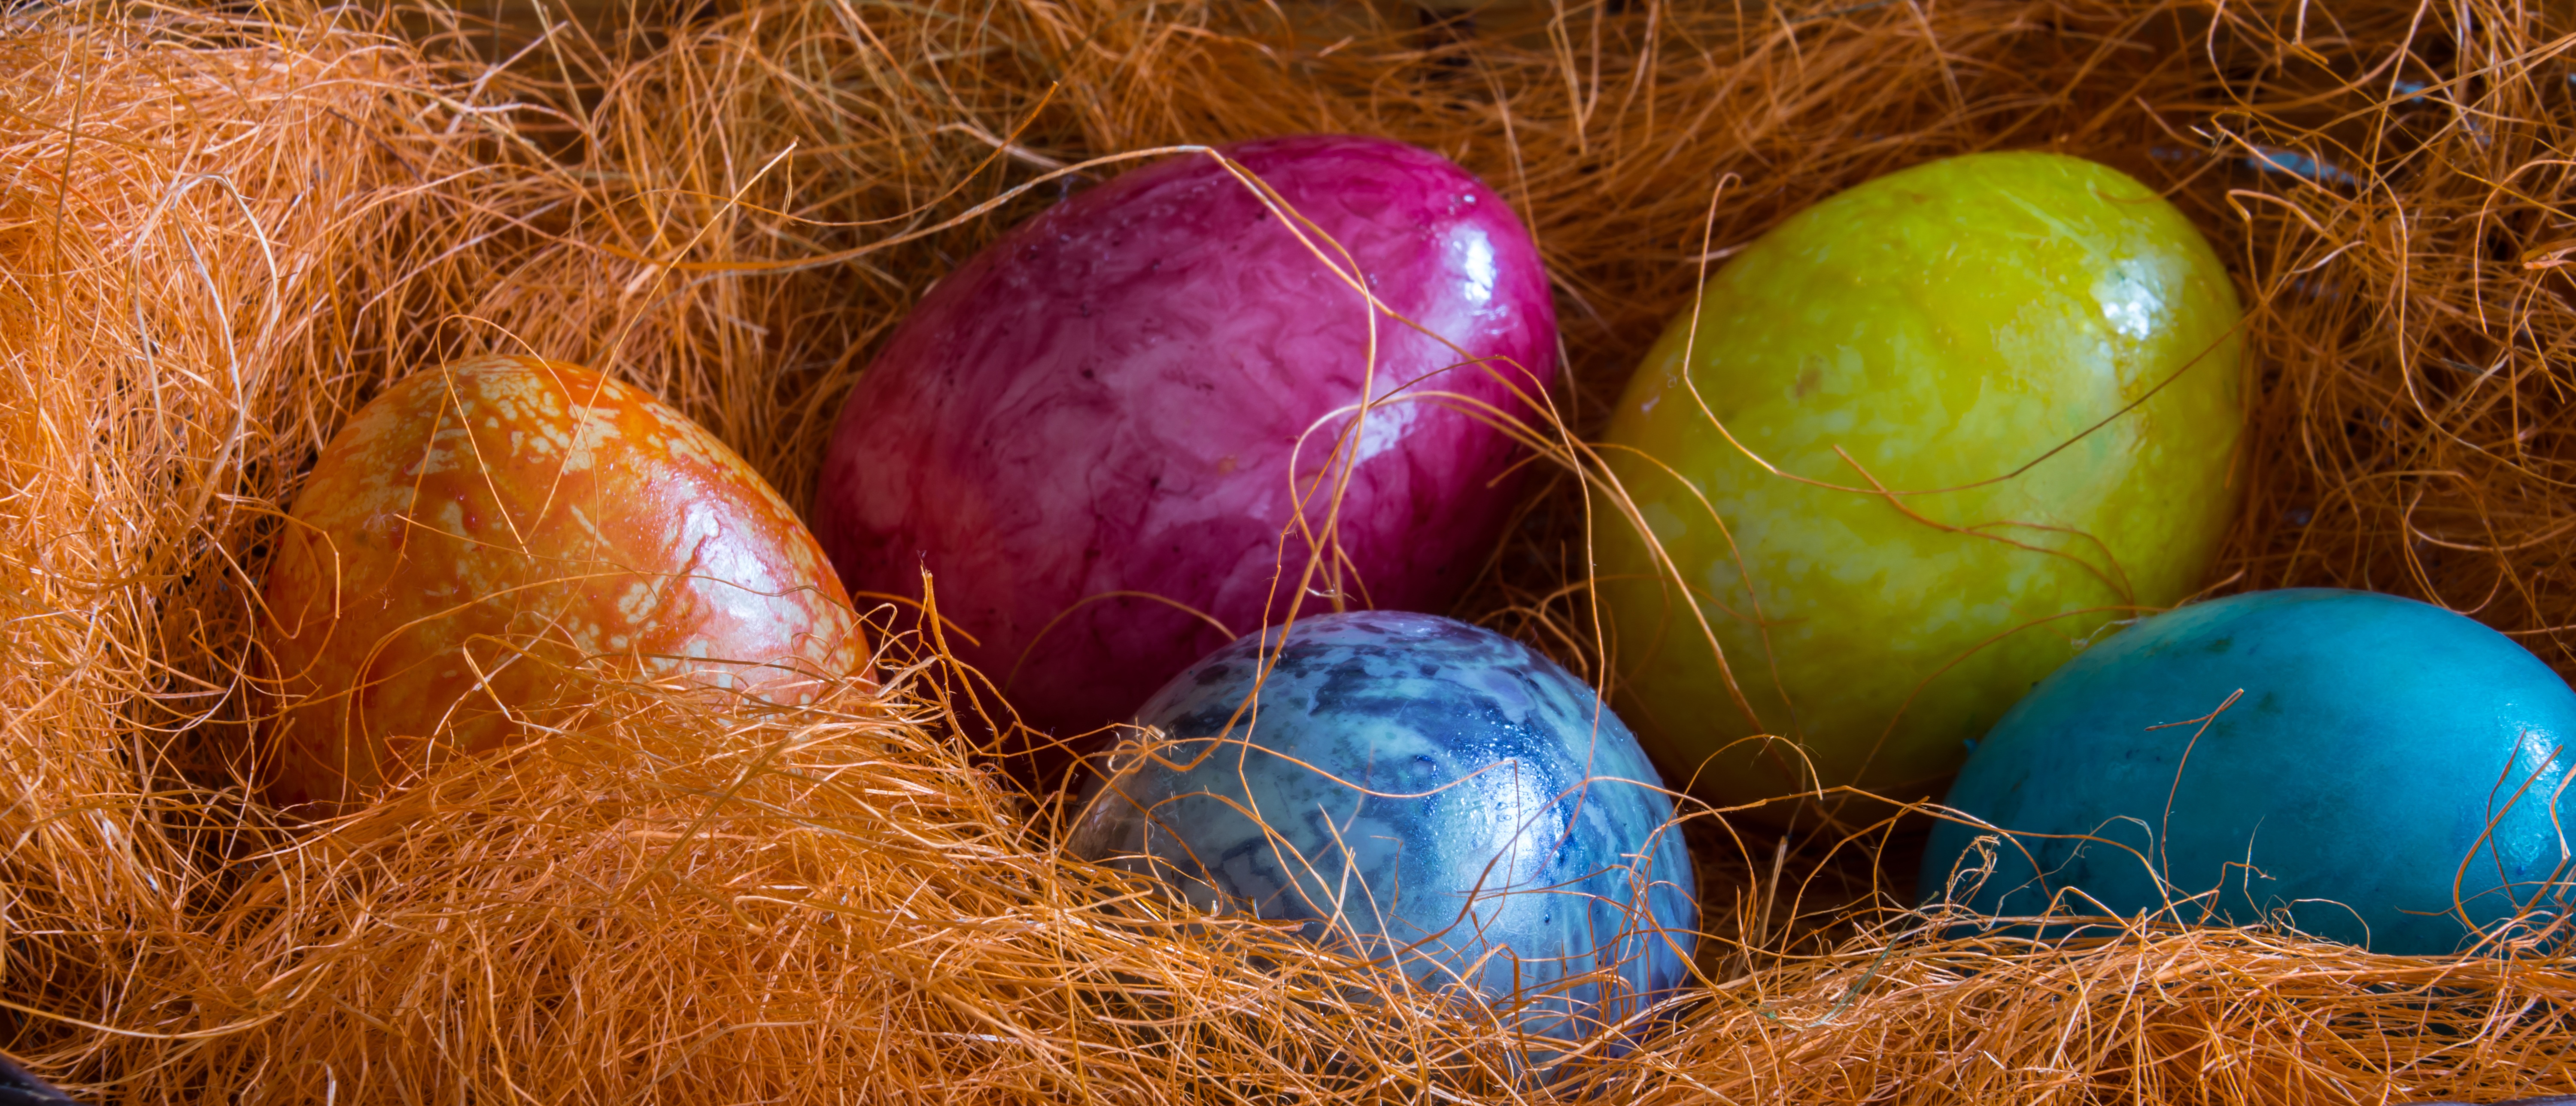
celebration, decoration, food, spring, symbol, color, autumn, holiday, blue, colorful, yellow, season, egg, celebrate, happy, decorative, painted, easter, tradition, colored, traditional, easter eggs, macro photography, easter egg, easter egg hunt